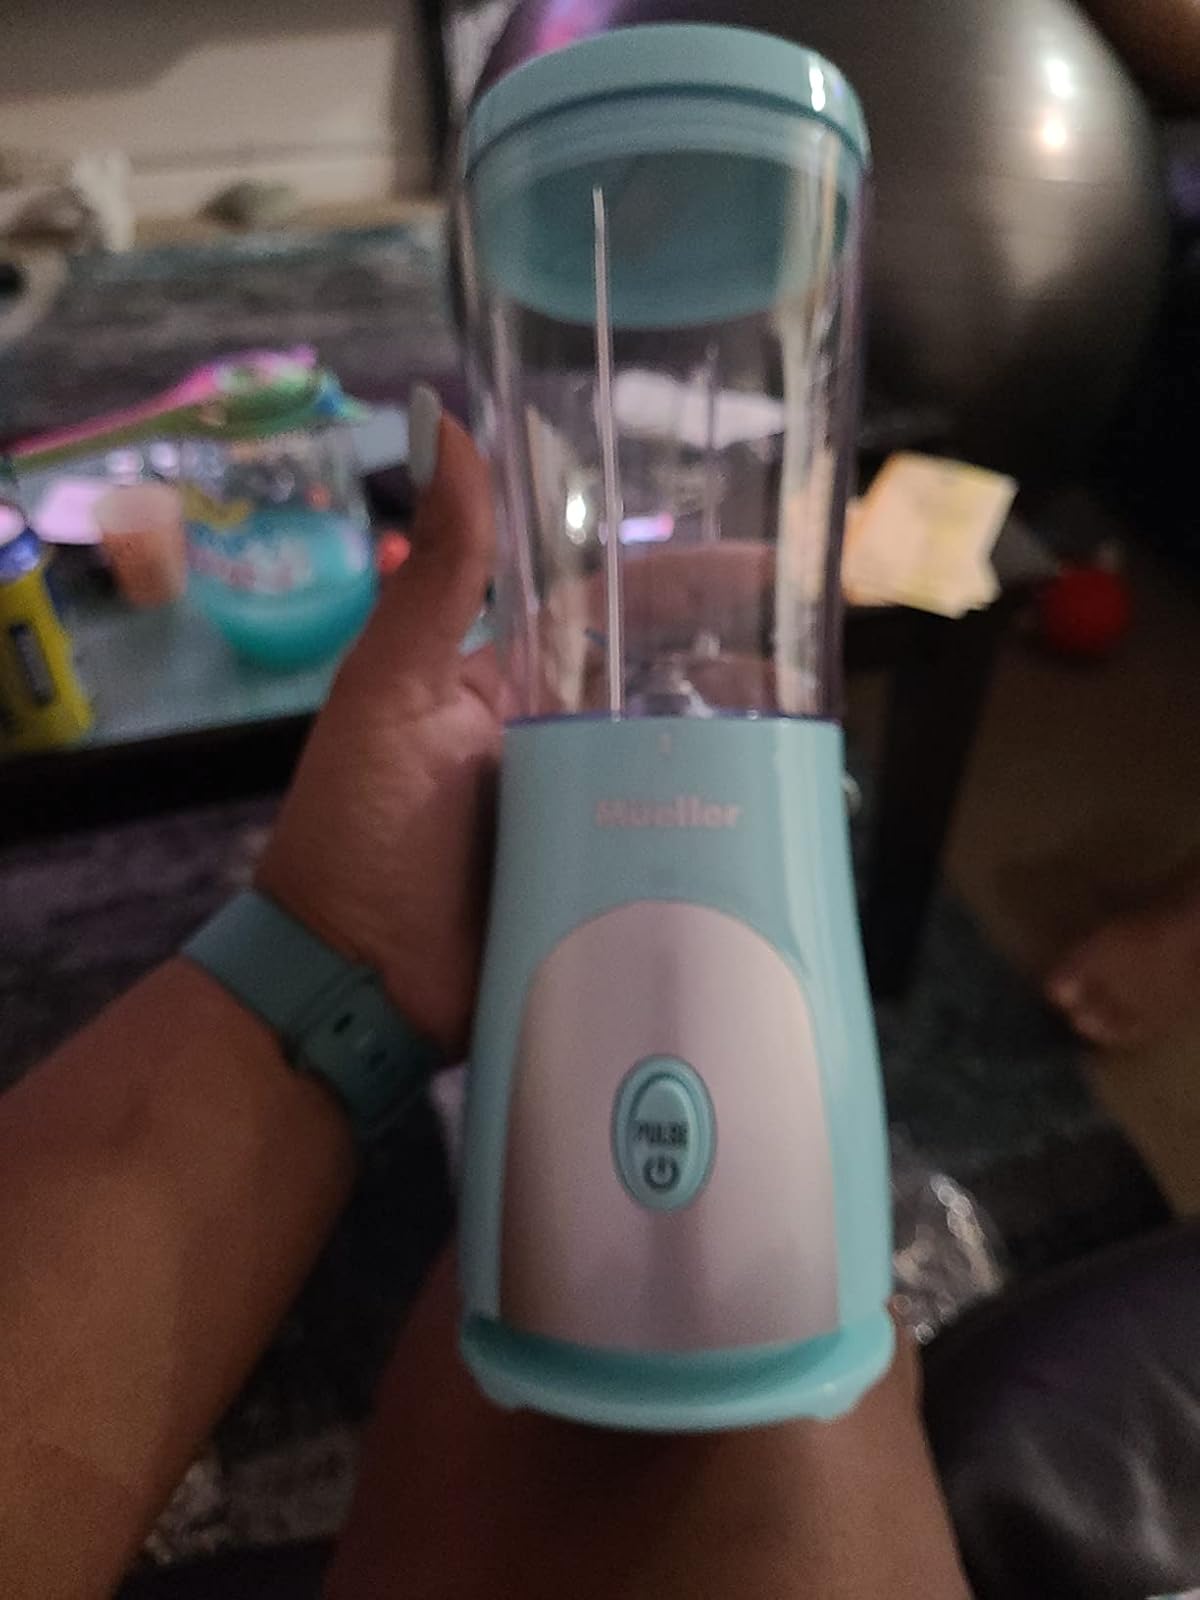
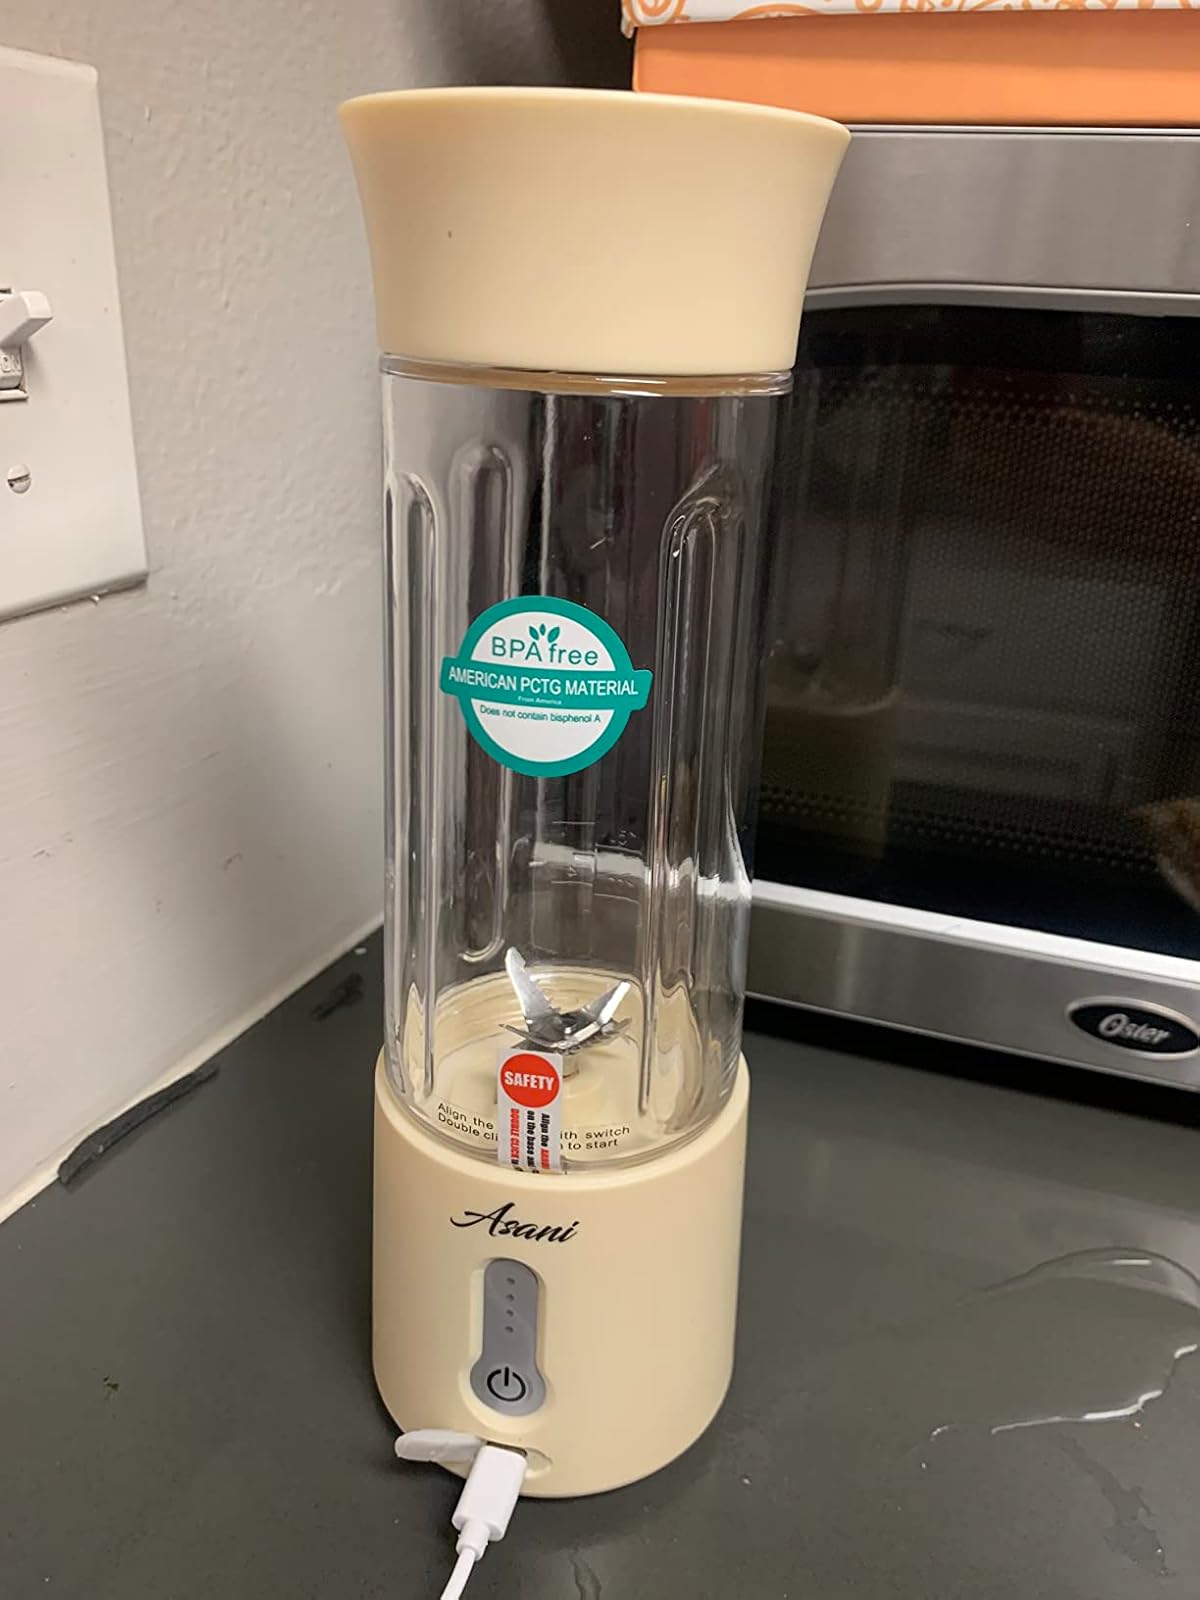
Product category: items_blender
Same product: no